Michel Félibien

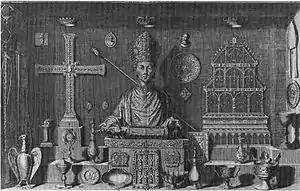
Print from Félibien's "Histoire de l'abbaye royale de Saint-Denys en France"

Michel Félibien (14 September 1665 – 25 September 1719) was a French historian, who wrote a five-volume history of Paris, unfinished at his death, but completed by Guy-Alexis Lobineau and published in 1725.